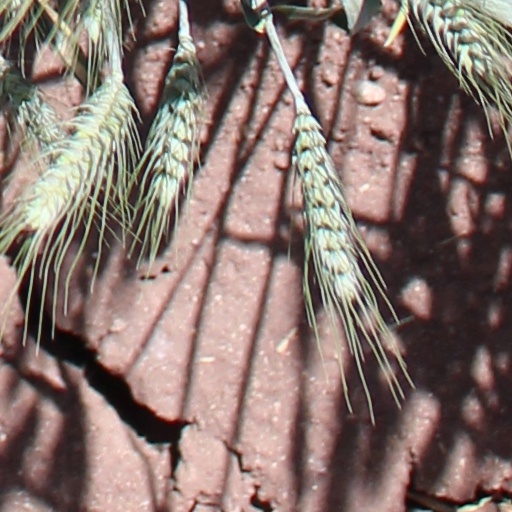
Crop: wheat